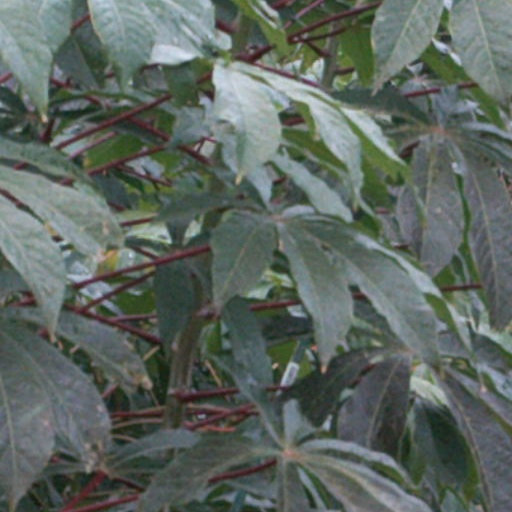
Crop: cassava